Karel Kryl

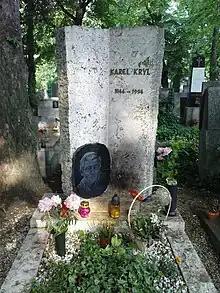
Kryl's grave at the Břevnov cemetery at St. Margaret in Prague

Karel Kryl only released one album in Czechoslovakia ("Bratříčku, zavírej vrátka"), but he released many albums while in exile, a prominent example would be Tekuté písky.